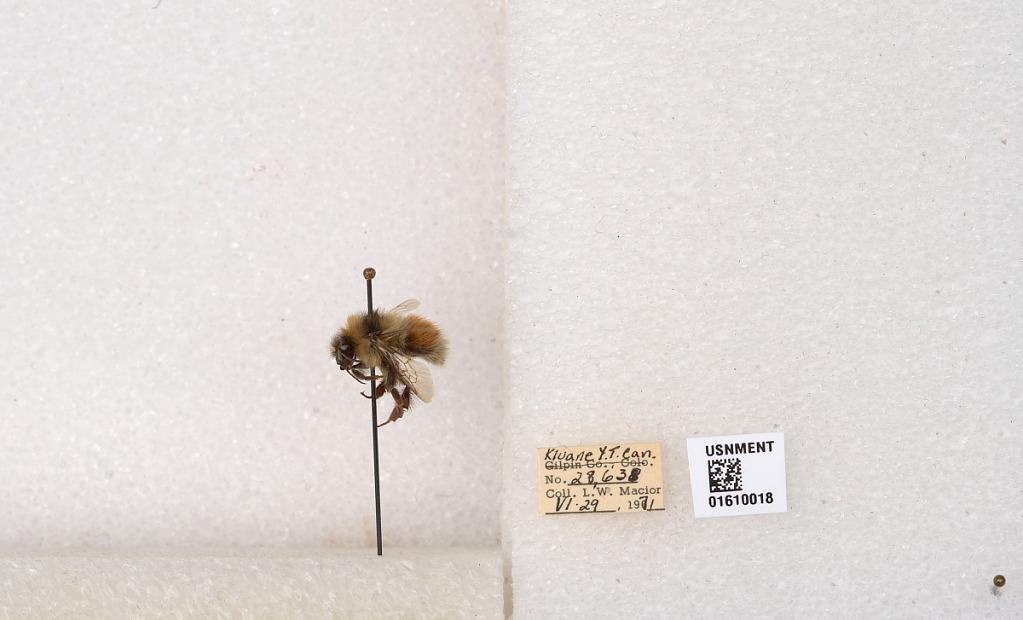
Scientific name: Bombus (Pyrobombus) sylvicola Kirby
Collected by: L. Macior
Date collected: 1971-6-29
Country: Canada
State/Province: Yukon Territory
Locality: Kluane National Park and Reserve
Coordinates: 60.7493, -139.504